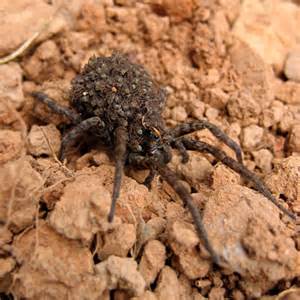
Label: ragno